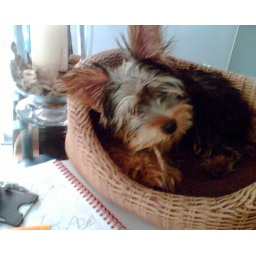
boe in basket on table